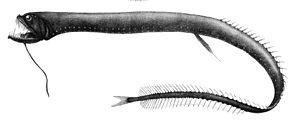
Les Dragons à écailles ou stomiidés forment une famille de poissons téléostéens vivant dans les abysses.